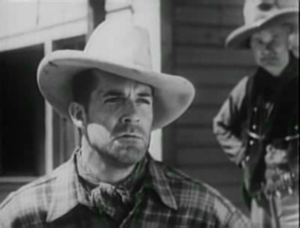
Reed Howes est un acteur américain, né à Washington DC, le 5 juillet 1900, et mort à Woodland Hills, un quartier de Los Angeles, le 6 août 1964.
Le Cavalier de l'aube est un film américain réalisé par Robert N. Bradbury, sorti en 1935.